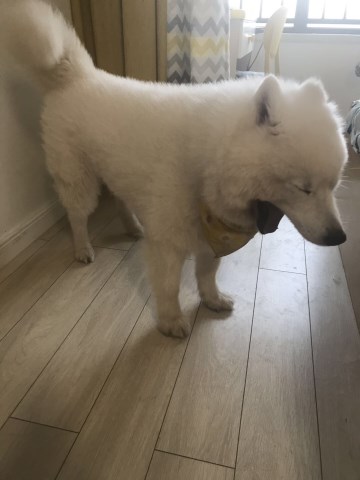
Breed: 2192-n000088-Samoyed